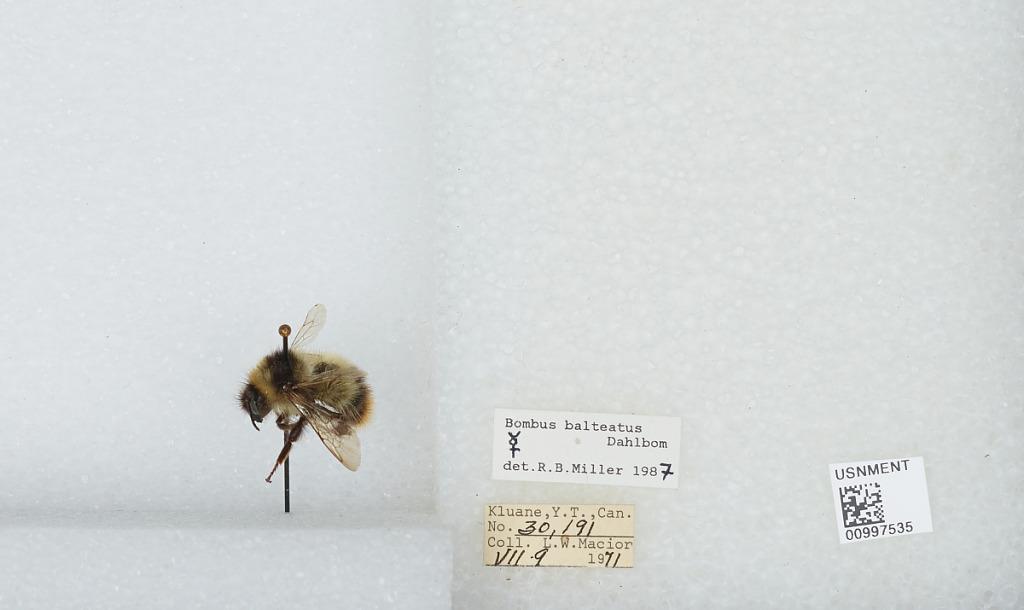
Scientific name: Bombus (Alpinobombus) balteatus Dahlbom
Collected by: L. Macior
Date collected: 1971-7-9
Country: Canada
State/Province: Yukon Territory
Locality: Kluane
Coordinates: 60.75, -139.5
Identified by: Miller, R. B.